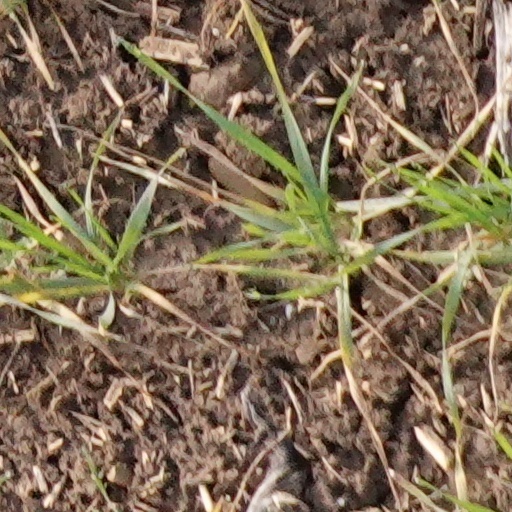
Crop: wheat